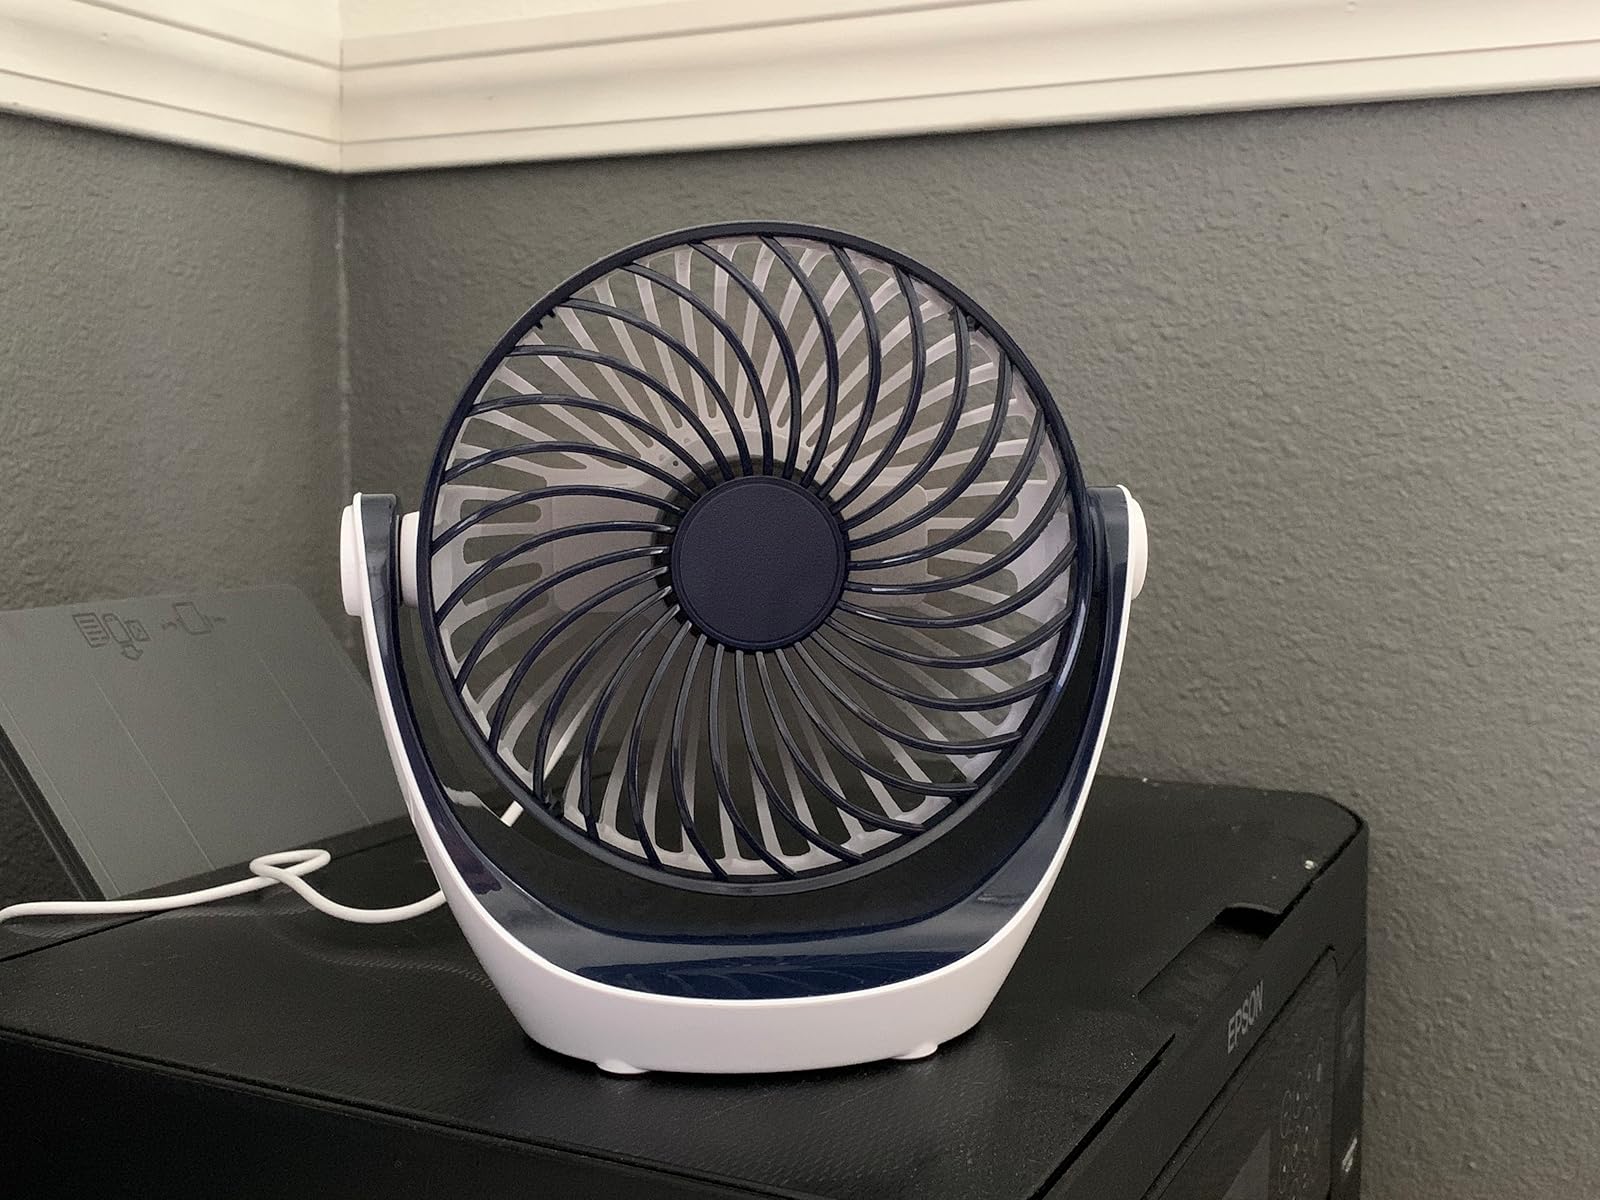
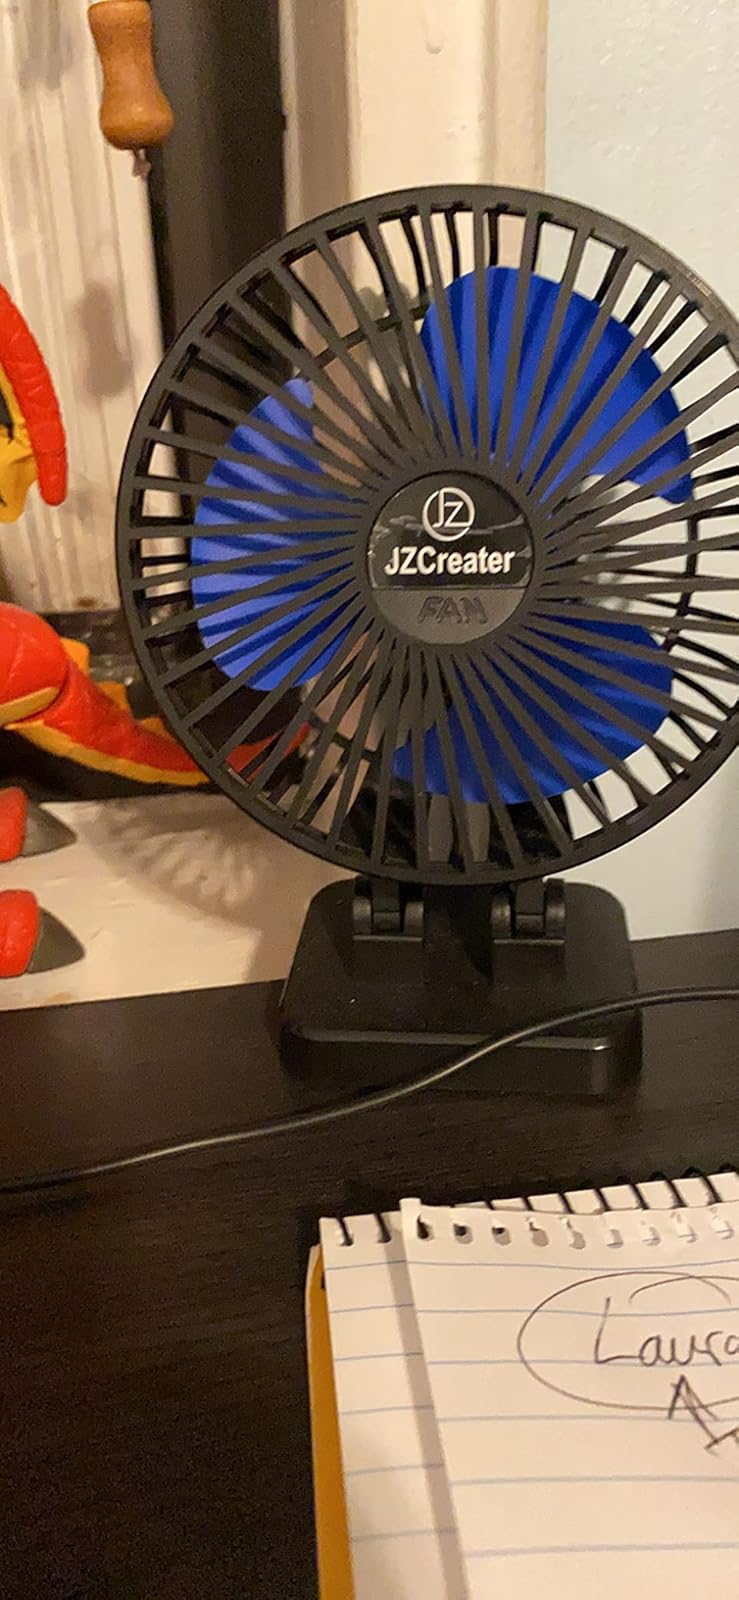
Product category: fan
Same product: no